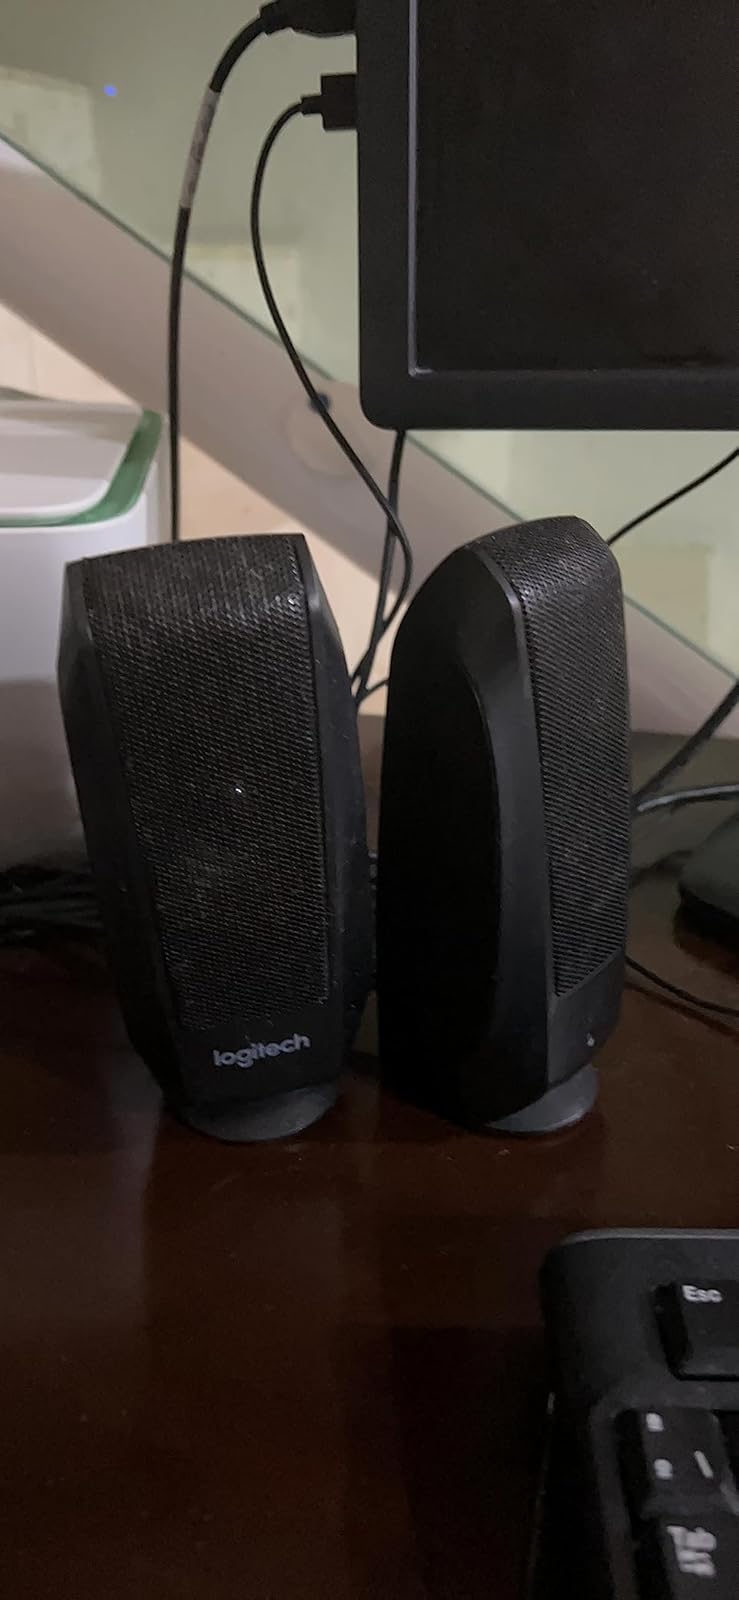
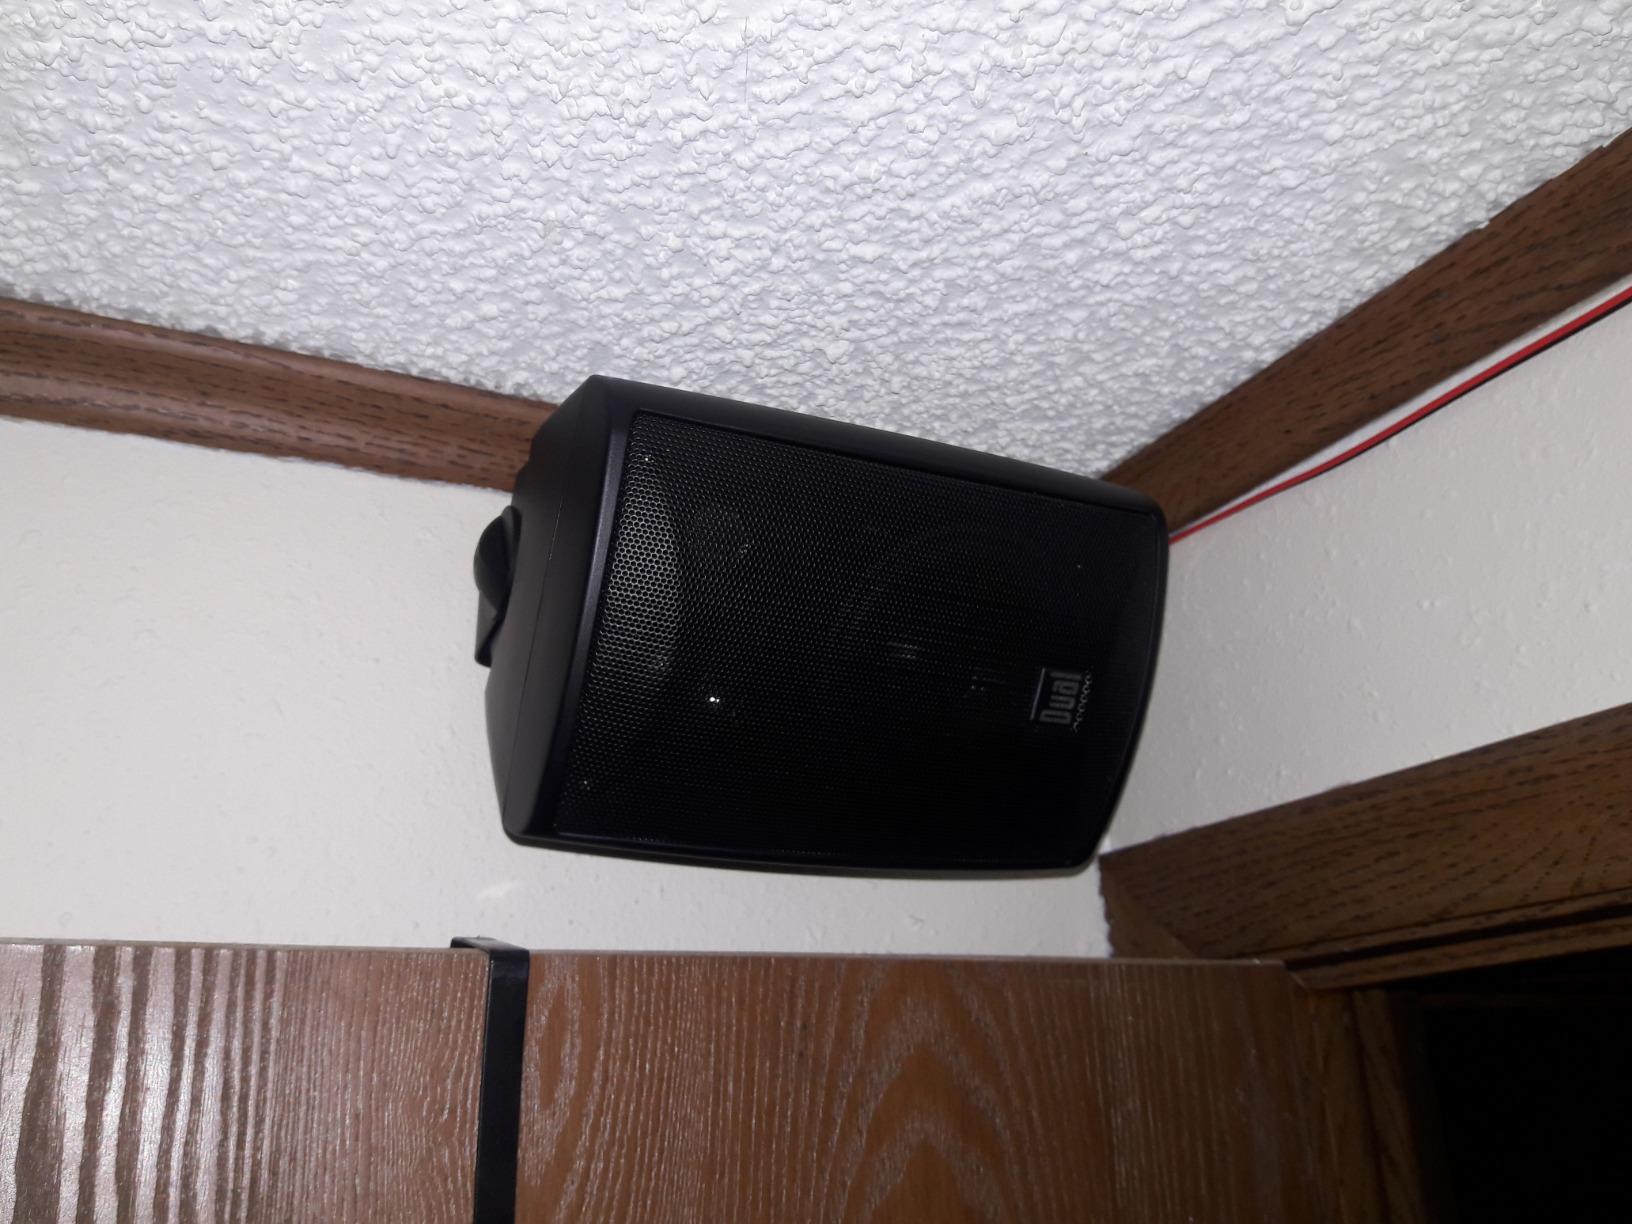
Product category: speaker
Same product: no